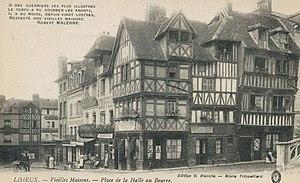
Carte postale du début du XXe siècle avec en illustration photo les maisons à colombages de la place de la Halle au beurre à Lisieux.
La rue au Char est une rue située dans le centre-ville de Lisieux, dans le département du Calvados en région Normandie.
Les bombardements de Lisieux sont des bombardements aériens stratégiques menés par les Alliés sur Lisieux en France pendant la Seconde Guerre mondiale, qui eurent lieu du 6 au 7 juin 1944, détruisant environ 75 % de la ville.